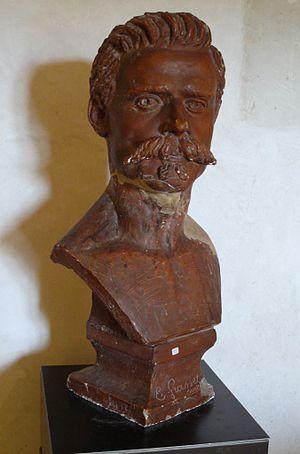
Attribué à Edmond Grasset (1852-1880) Autoportrait présumé, vers 1878, localisation inconnue.
Jean Baptiste Edmond Grasset, né le 21 juin 1852 à Boussay et mort à Rome le 15 novembre 1880, est un sculpteur français.